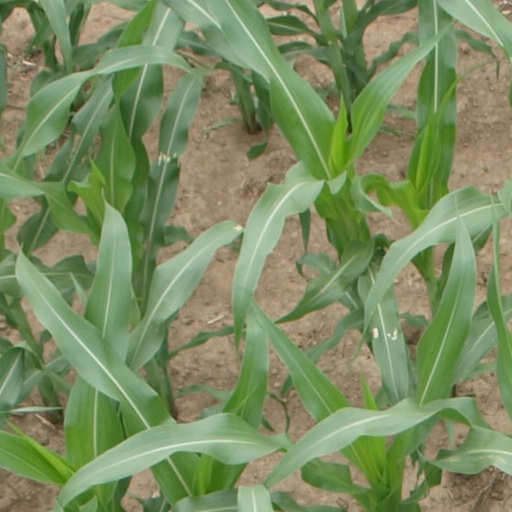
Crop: maize; corn